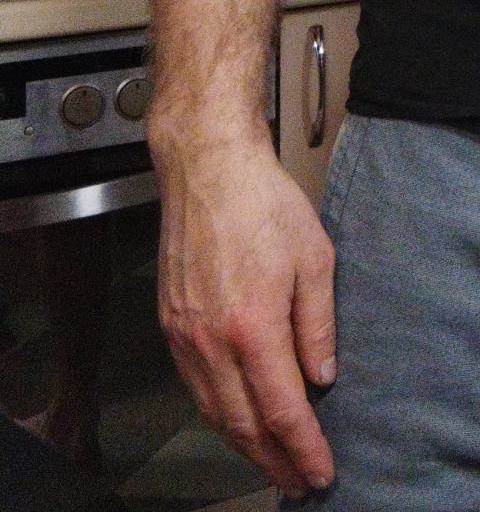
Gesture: no_gesture